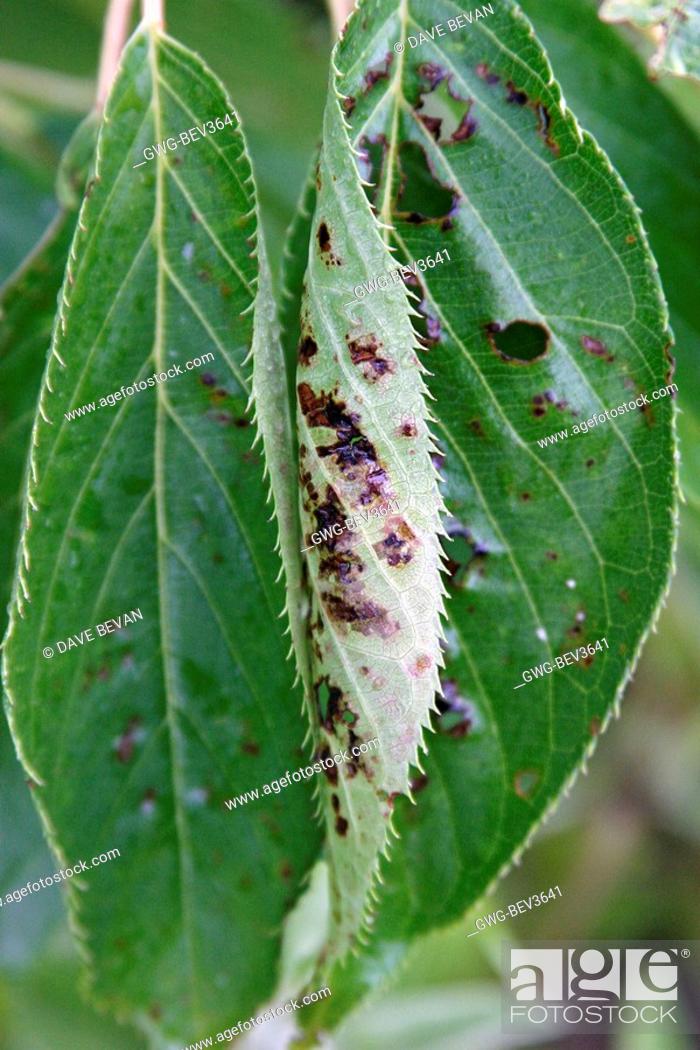
Plant: Cherry
Disease: cherry leaf spot